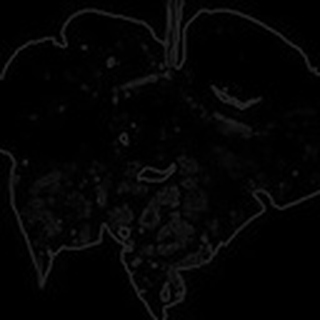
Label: cotton_bacterial_blight